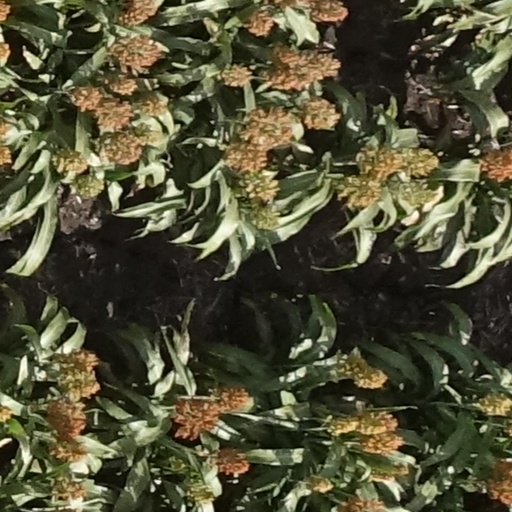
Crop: sorghum